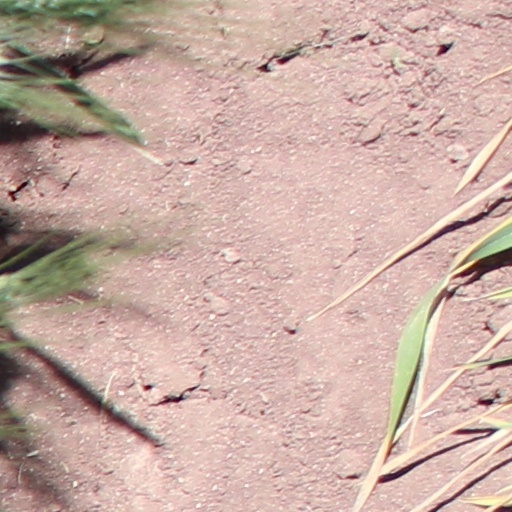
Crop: wheat